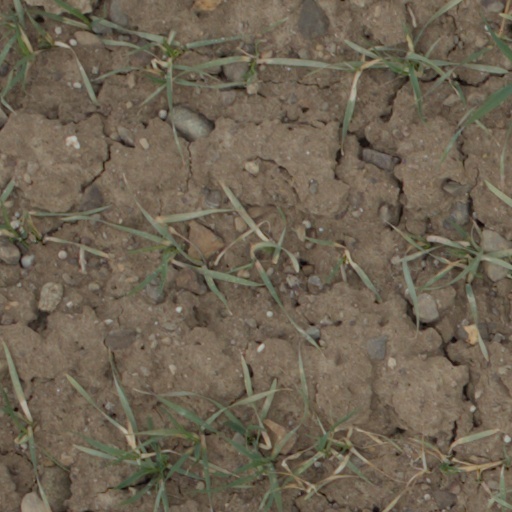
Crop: wheat